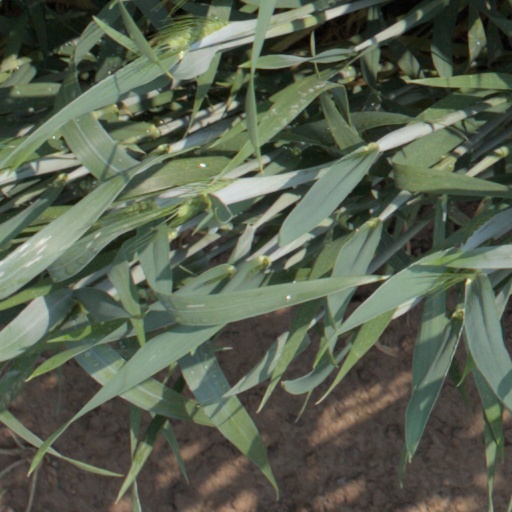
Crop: wheat